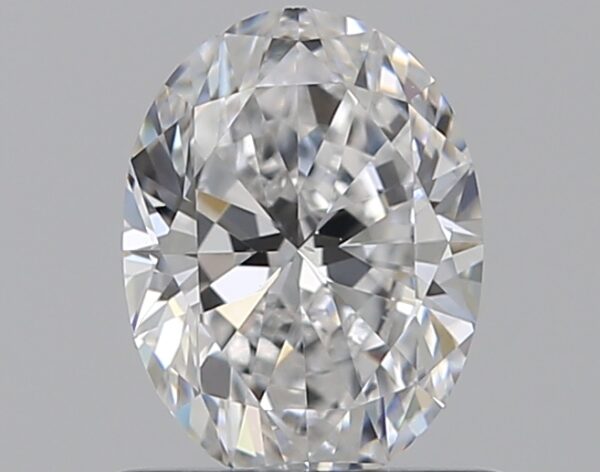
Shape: oval
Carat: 0.72
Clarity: VS2
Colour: D
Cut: EX
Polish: EX
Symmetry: VG
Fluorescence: M
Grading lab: GIA
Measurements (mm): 6.69 x 4.99 x 3.12